Ovary (botany)

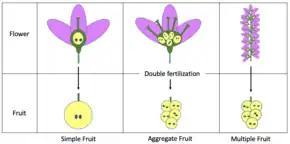
Simple fruits are derived from one ovary of a single flower, while aggregate fruits are derived from many ovaries of one flower. Differently, a multiple fruit is derived from multiple ovaries each from their own individual flowers.

In the flowering plants, an ovary is a part of the female reproductive organ of the flower or gynoecium. Specifically, it is the part of the pistil which holds the ovule(s) and is located above or below or at the point of connection with the base of the petals and sepals. The pistil may be made up of one carpel or of several fused carpels (e.g. dicarpel or tricarpel), and therefore the ovary can contain part of one carpel or parts of several fused carpels. Above the ovary is the style and the stigma, which is where the pollen lands and germinates to grow down through the style to the ovary, and, for each individual pollen grain, to fertilize one individual ovule. Some wind pollinated flowers have much reduced and modified ovaries.